Deborah Porter

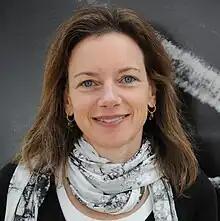

Deborah Z. Porter (born 1958) is non-profit director best known for founding the Boston Book Festival, which she has run since 2009. She lives in Cambridge, Massachusetts.